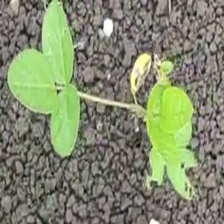
Weed species: Asian_Pigeonwings_(Clitoria Ternatea)